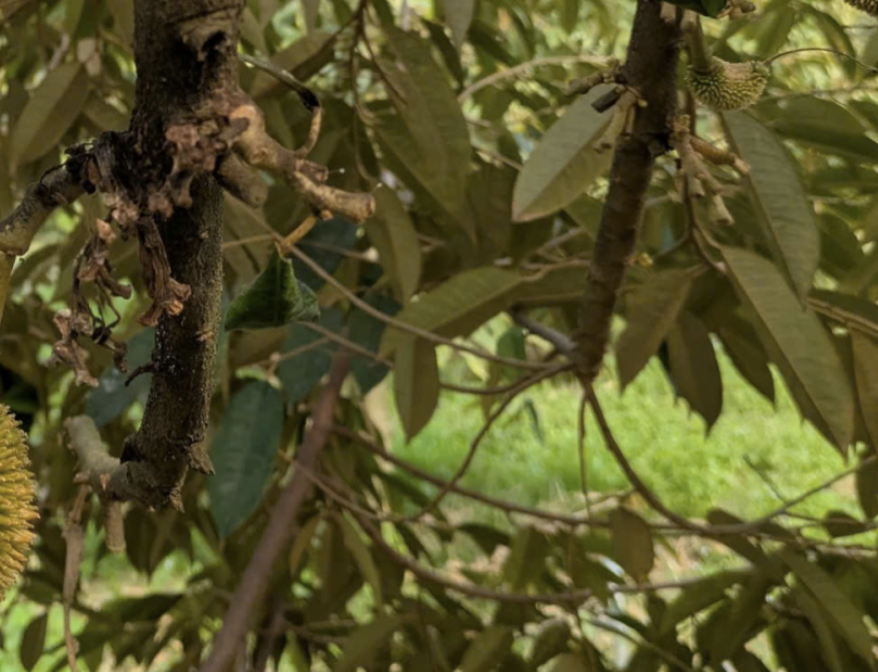
Label: sooty_mold